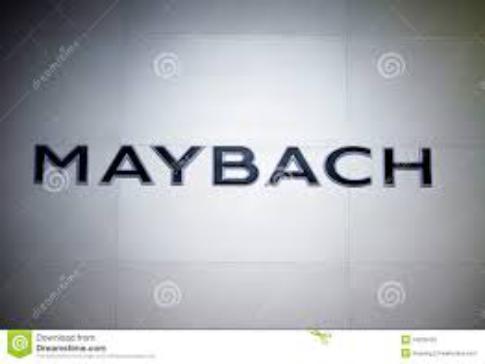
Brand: maybach-1
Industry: Transportation